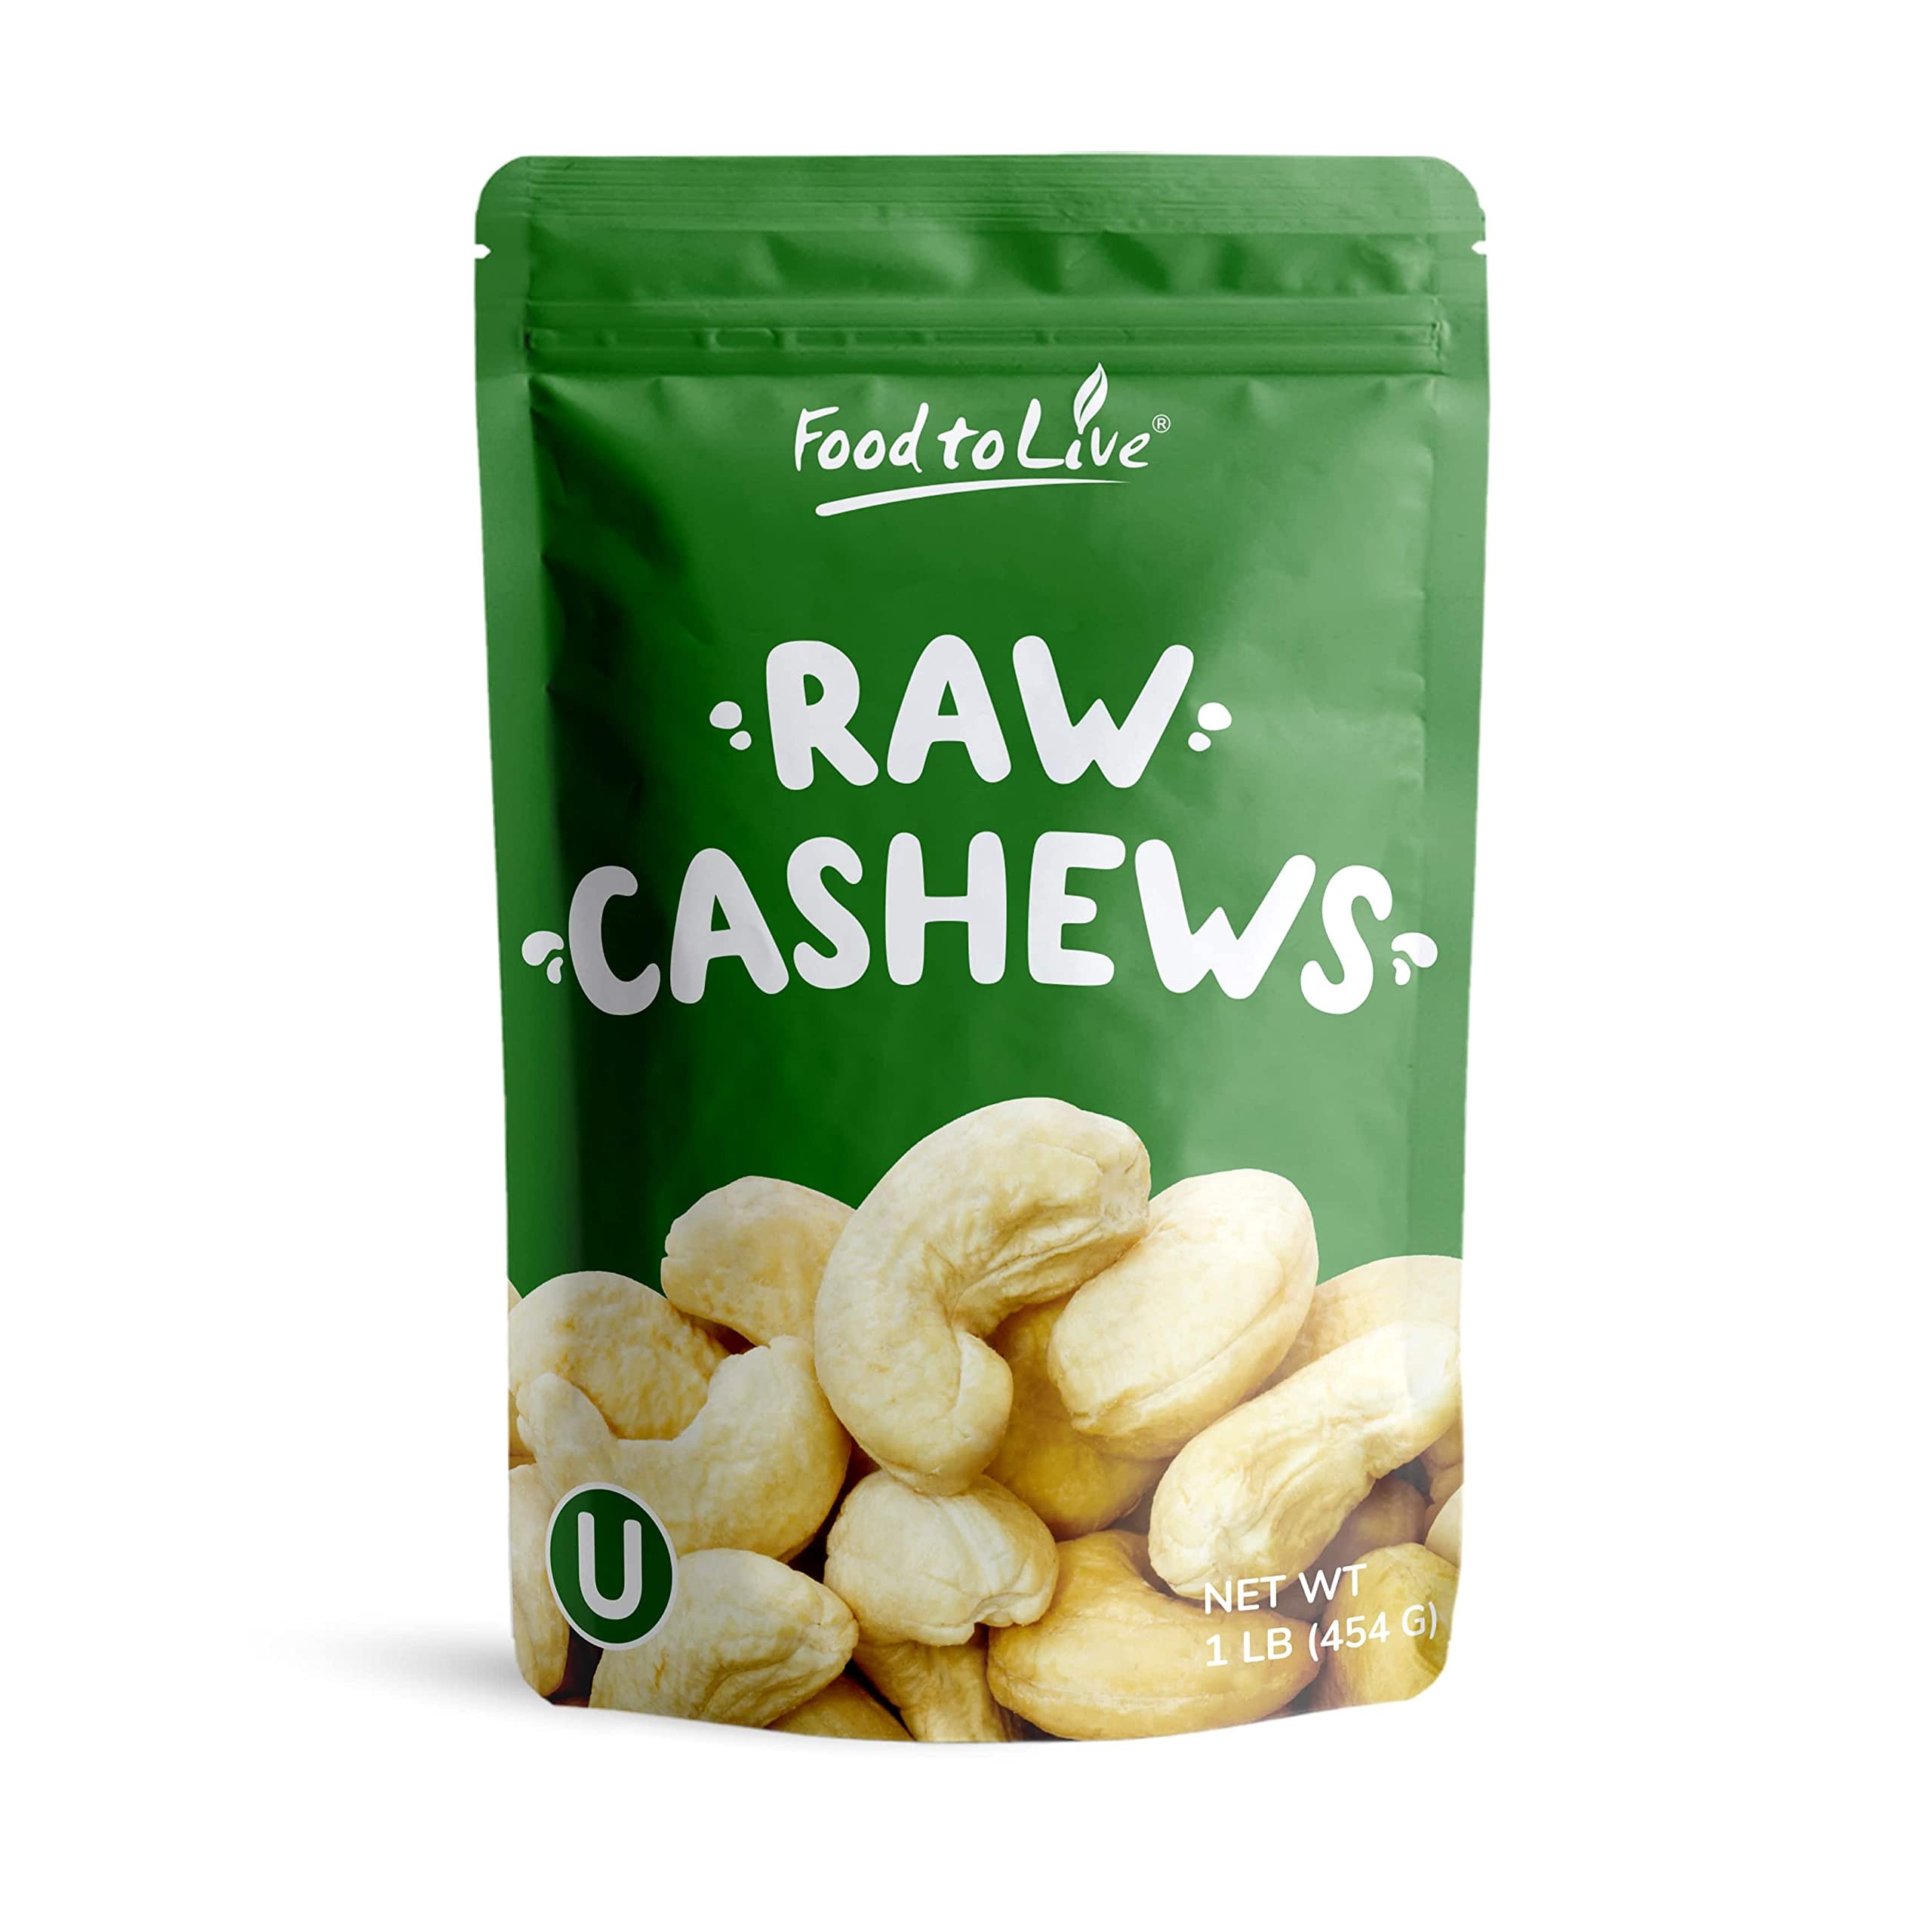
Item Name: Food to Live - Cashew Nuts, 1 Pound Non-GMO Verified, Large Size W240, Whole Nuts, Unsalted, Kosher, Raw, Vegan, Bulk
Bullet Point 1: ✔️ NON-GMO VERIFIED & KOSHER: Raw Cashews by Food to Live are a Premium Quality and Non-GMO Verified product. Moreover, it is Kosher, Vegan, and contains no additives, cholesterol, and trans-fat.
Bullet Point 2: ✔️ W-240 CASHEWS vs W-320 CASHEWS: Food to Live offers Raw Cashews in 2 sizes, W-240 and W-320. W-240 stands for Whole Cashews 240 kernels per pound vs. W-320, which stands for Whole Cashews 320 kernels per pound. W-240 are a larger size Cashews than W-320.
Bullet Point 3: ✔️ HIGHLY NUTRITIOUS & LOW IN SUGAR: Besides being absolutely delicious, Cashew Nuts are low in sugar and incredibly rich in Potassium, Magnesium, and Phosphorus. They’re also a great source of plant protein, Zinc, and B Vitamins.
Bullet Point 4: ✔️ SNACK & INGREDIENT: Enjoy Cashews unsalted or spiced up, roasted or raw. It is a great snack right out-of-the-bag, and can be added to baked goodies, desserts, and salads.
Bullet Point 5: ✔️ PERFECT FOR VEGAN MILK & BUTTER: Use Food to Live Cashews to make delicious and nutritious vegan cashew milk. Blend Cashews to make sweet or savory cashew butter, ice-cream, and even cashew flour.
Value: 16.0
Unit: Ounce

Price: 9.59